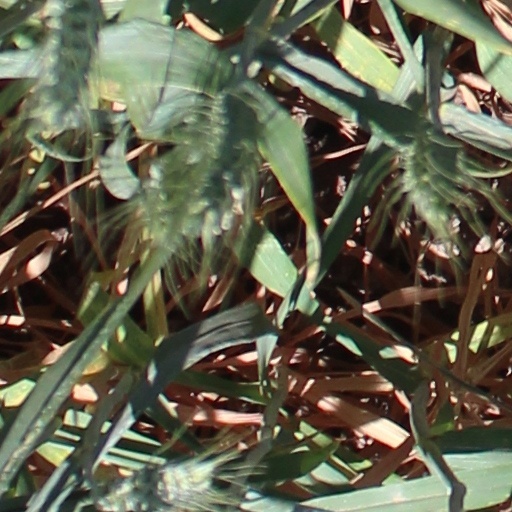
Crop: wheat